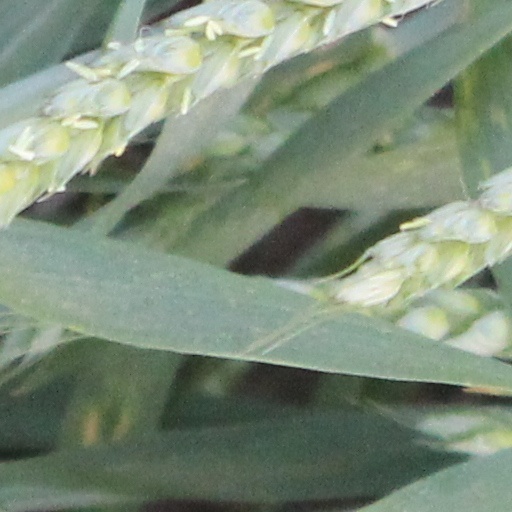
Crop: wheat